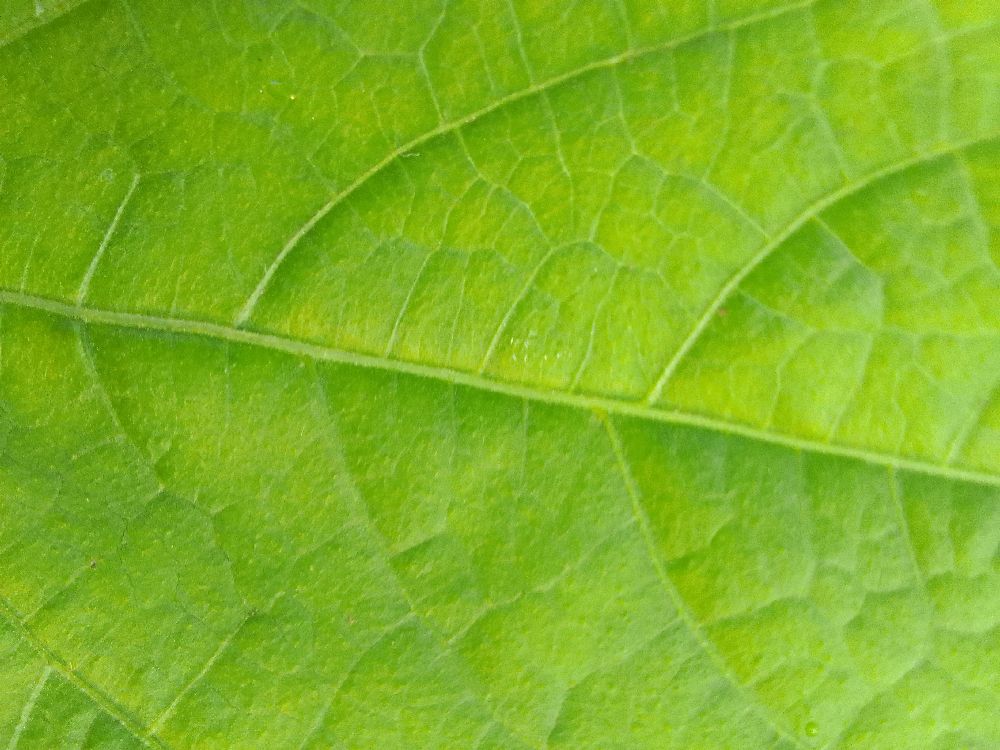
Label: healthy